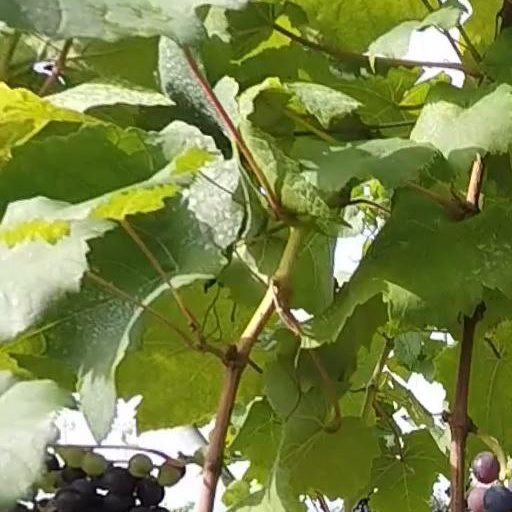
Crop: grape